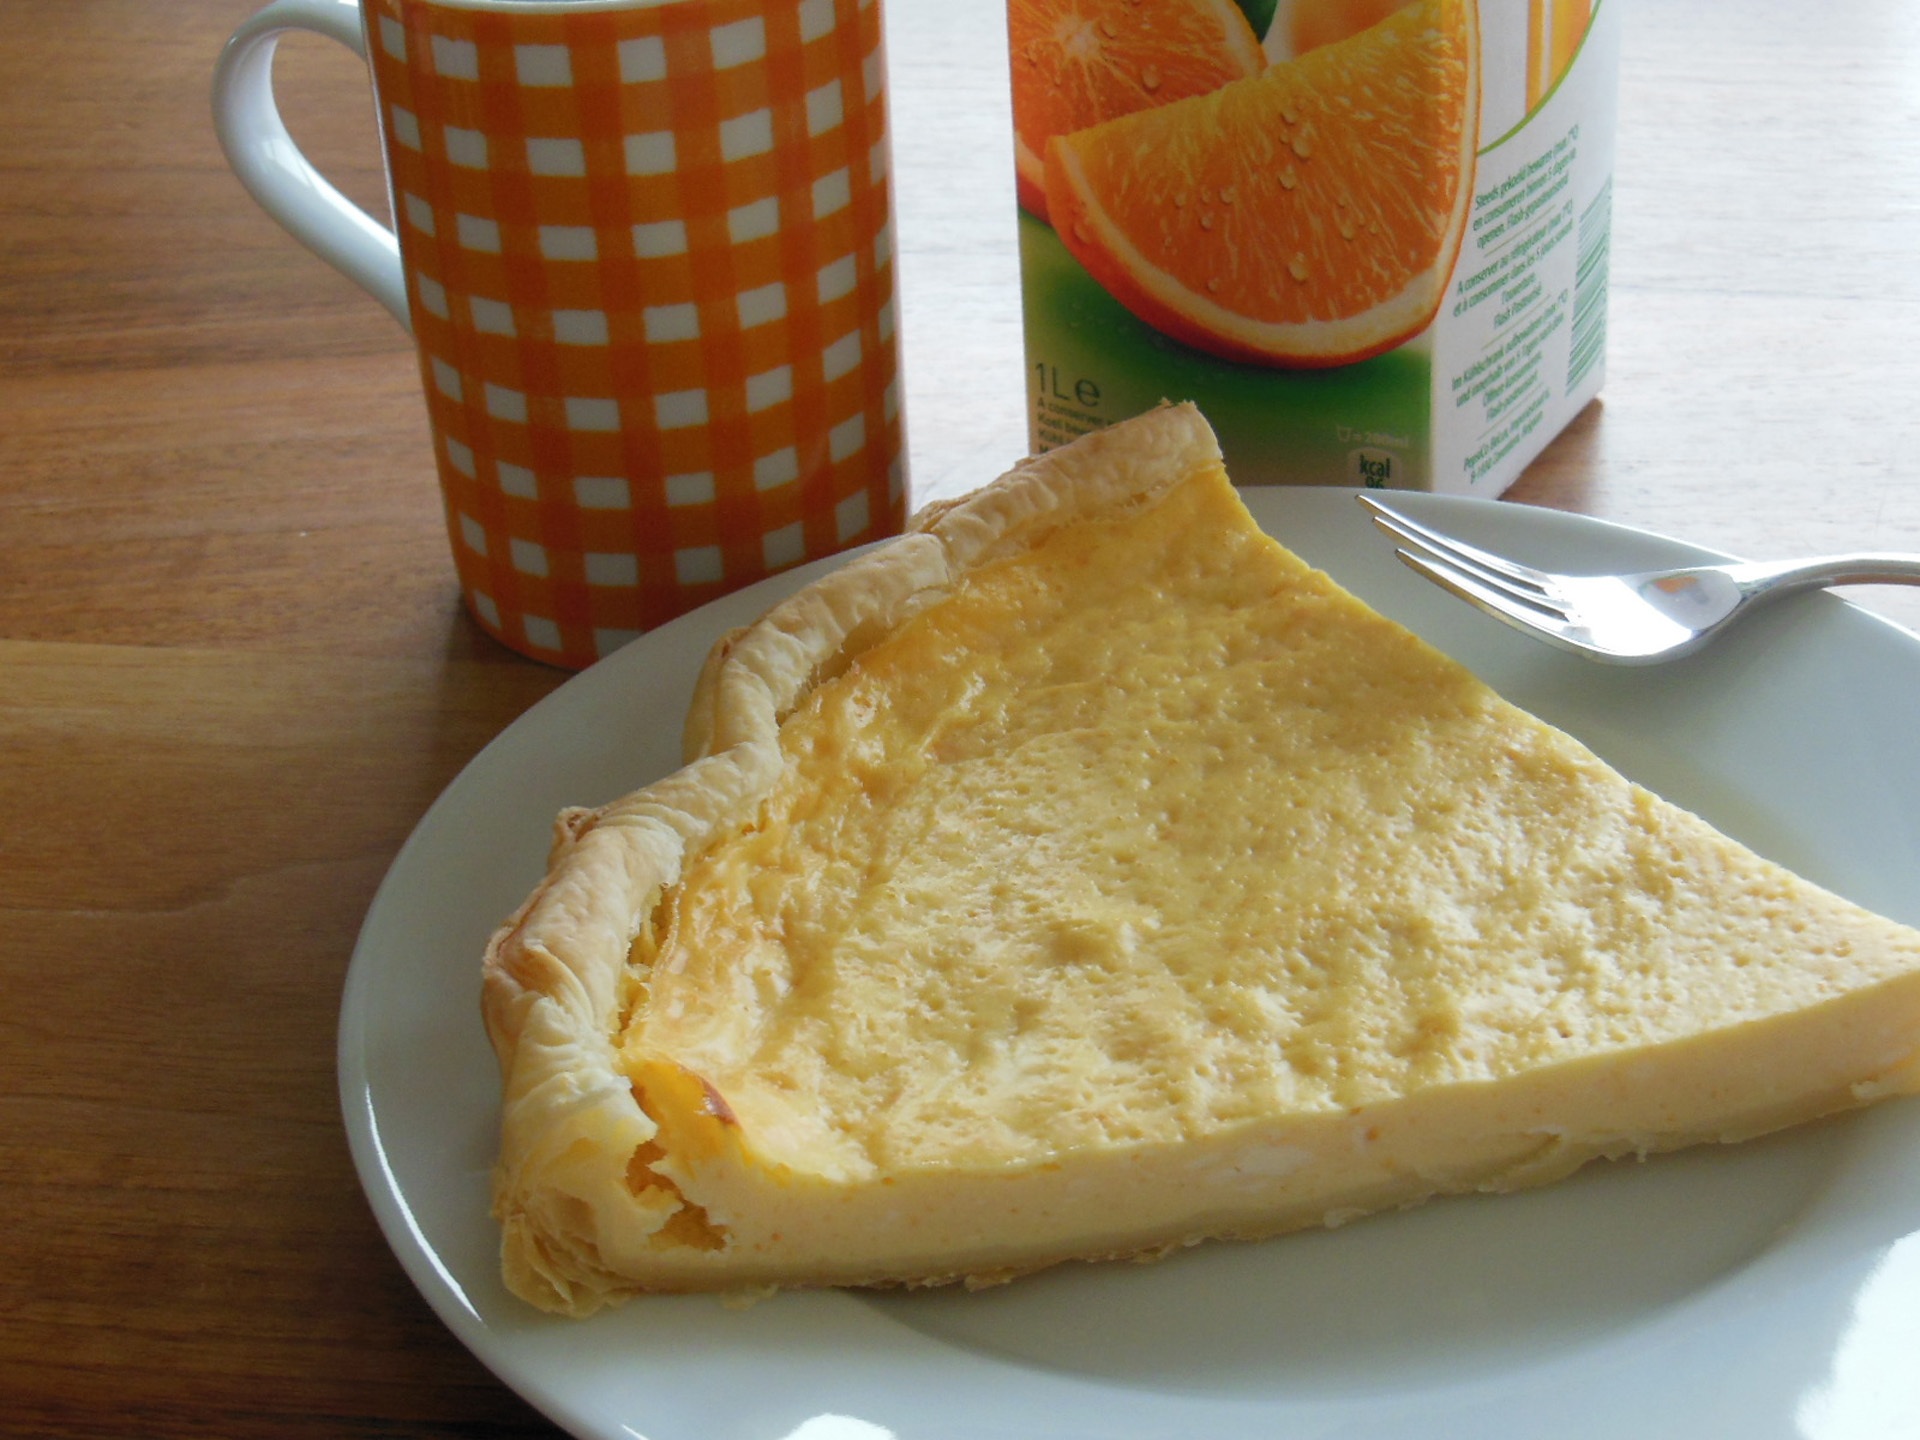
dish, meal, food, produce, breakfast, dessert, eat, cuisine, dairy product, cheesecake, baked goods